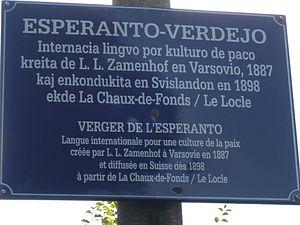
verger situé au croisement de la Rue du Succès et de la Rue des Recrêtes à La Chaux-de-Fonds